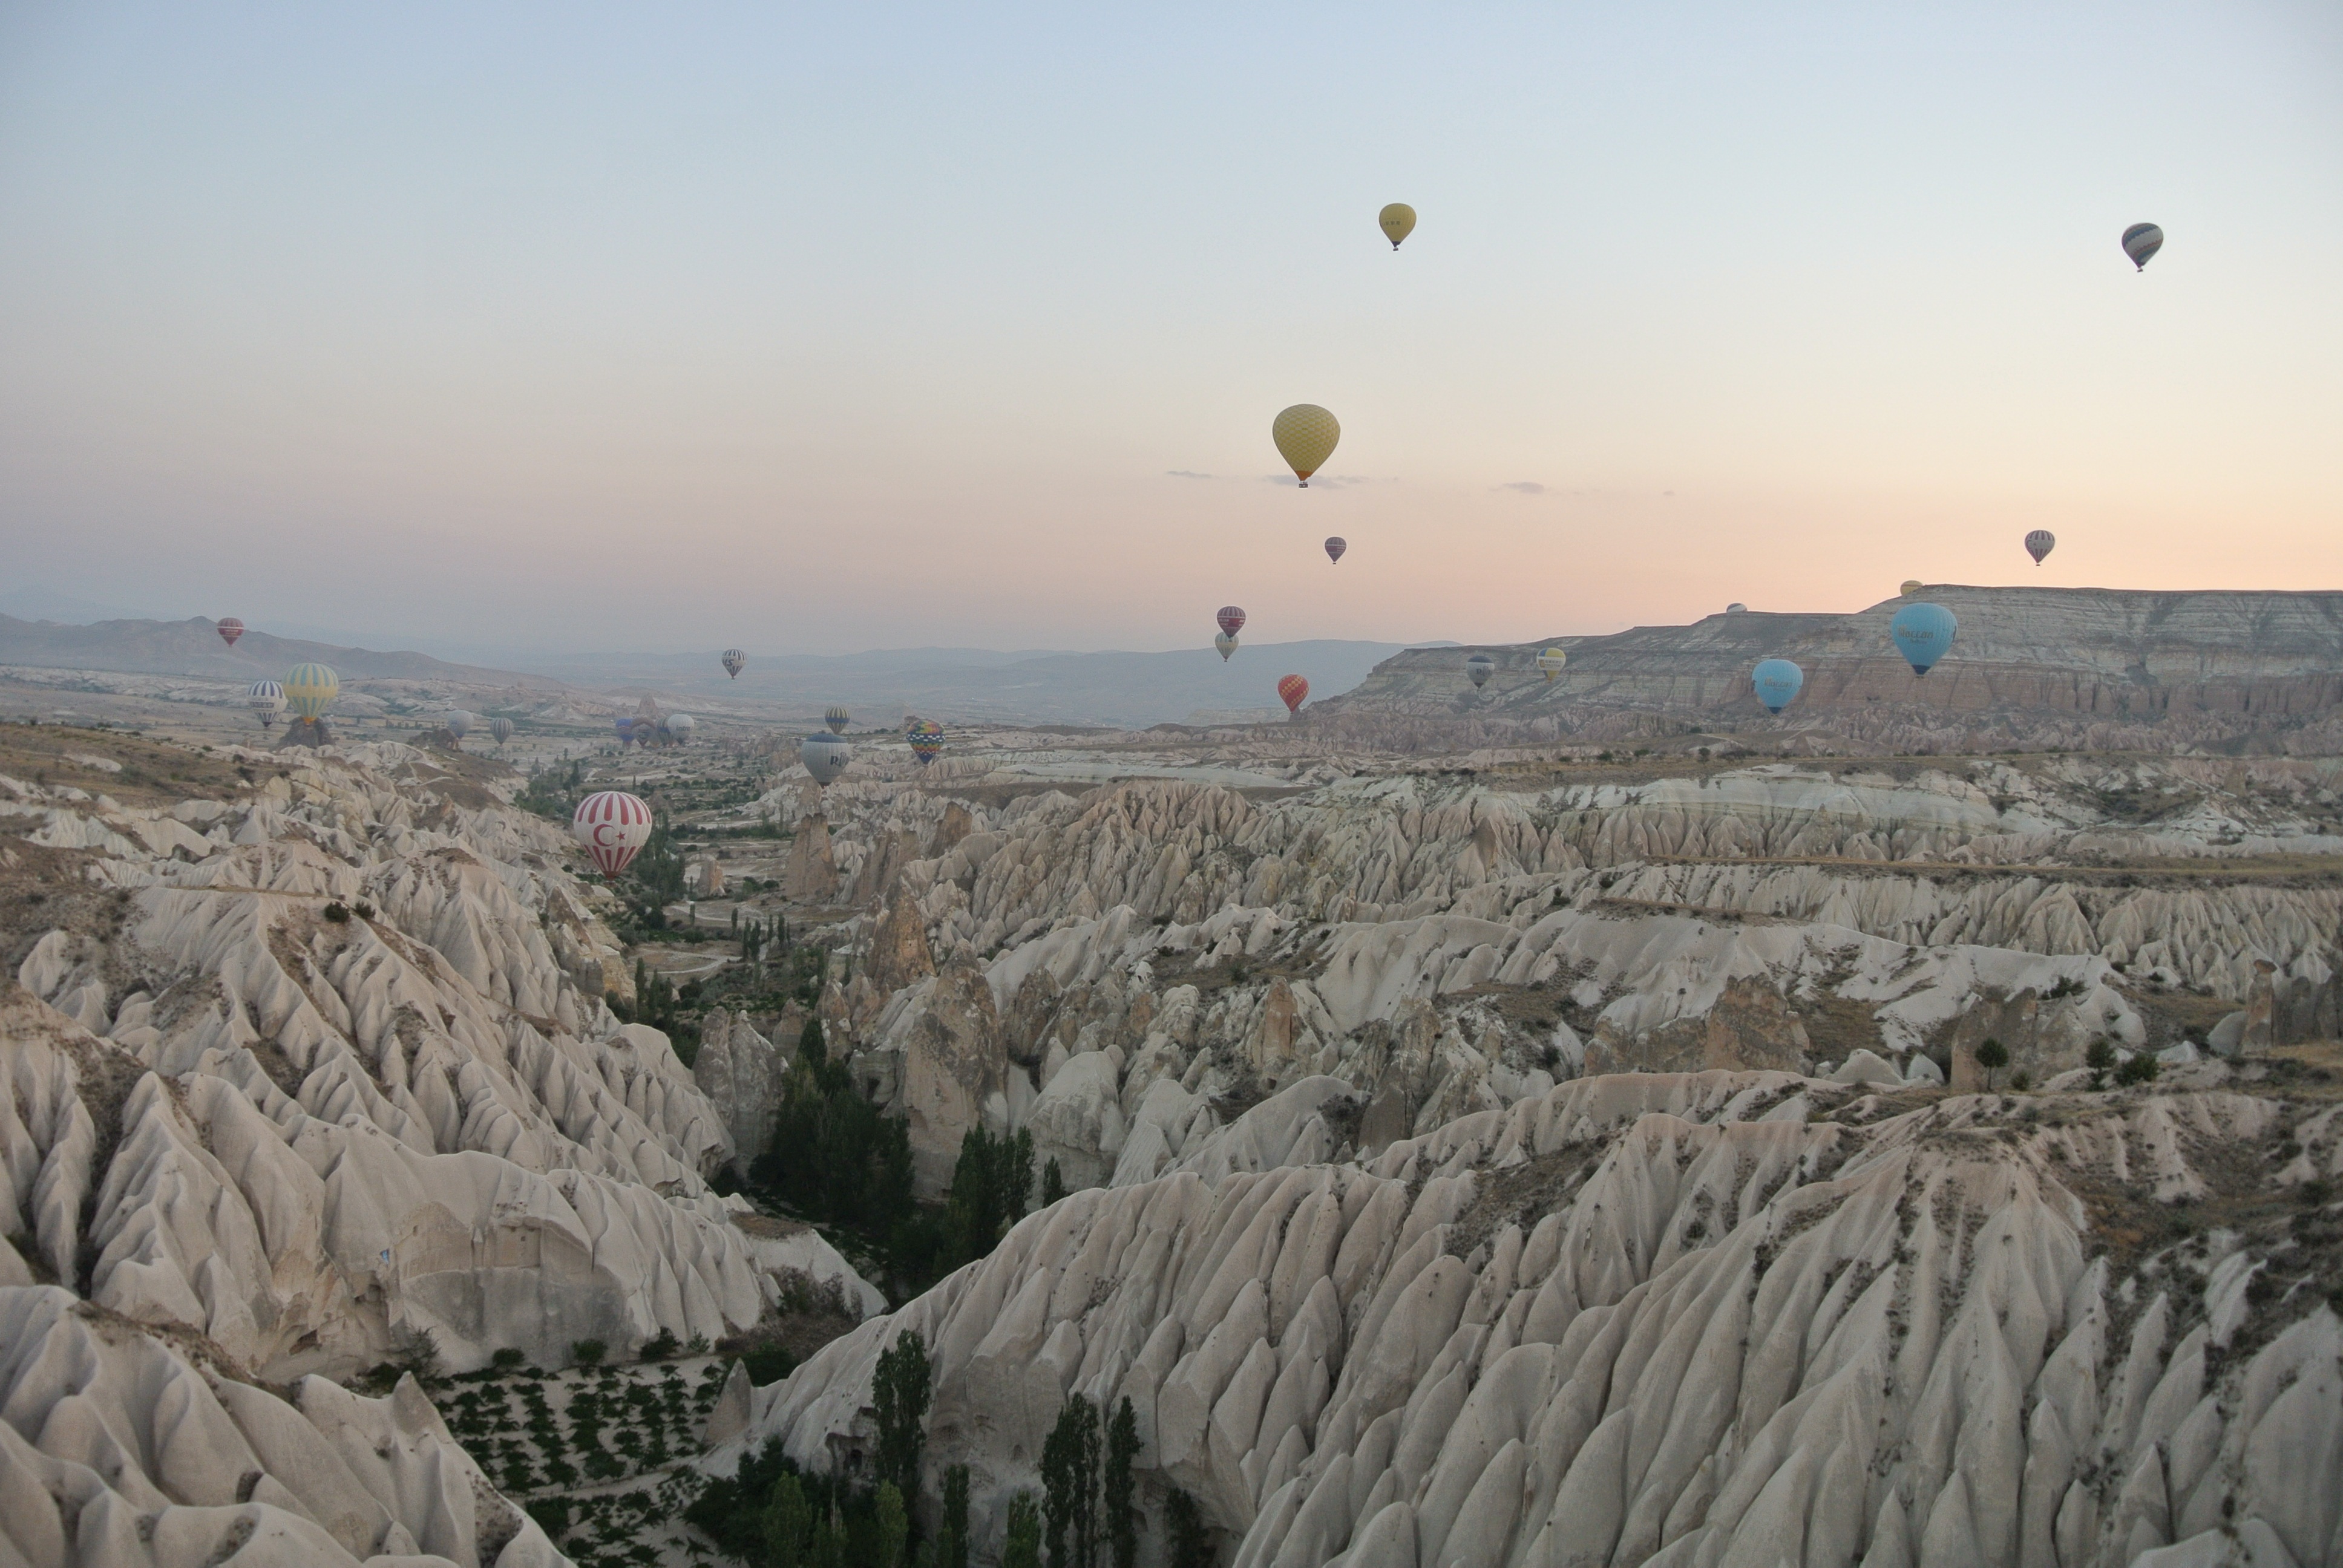
landscape, nature, balloon, hot air balloon, valley, aircraft, cave, vehicle, extreme sport, terrain, mountains, badlands, turkey, cappadocia, goreme